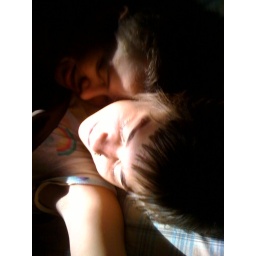
Depressed in bed because pb won't turn on & I don't have any pink hairdye